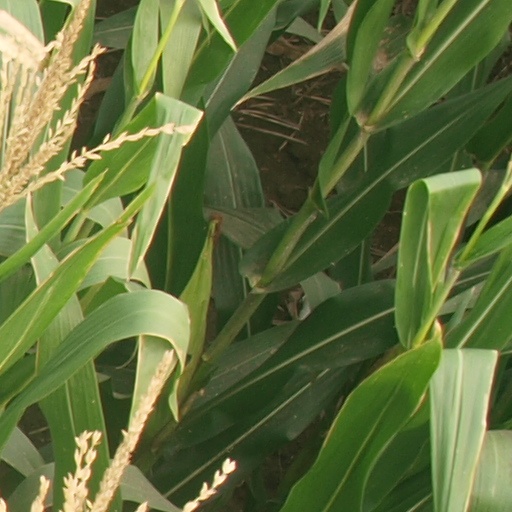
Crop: maize; corn